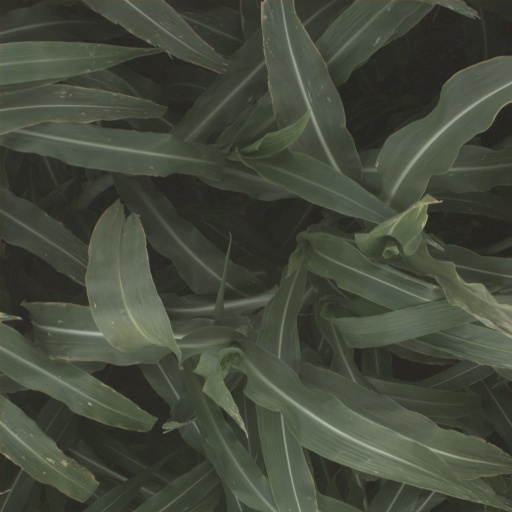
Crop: sorghum